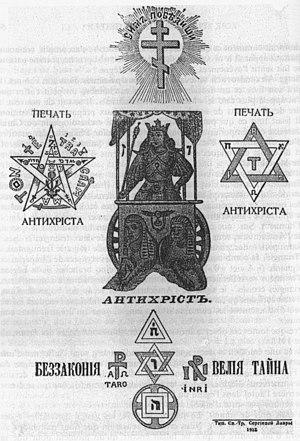
Les Protocoles des Sages de Sion, en russe : Протоколы сионских мудрецов ou Сионские протоколы, est un faux qui se présente comme un plan de conquête du monde établi par les juifs et les francs-maçons, publié au début du XXᵉ siècle dans la Russie tsariste.